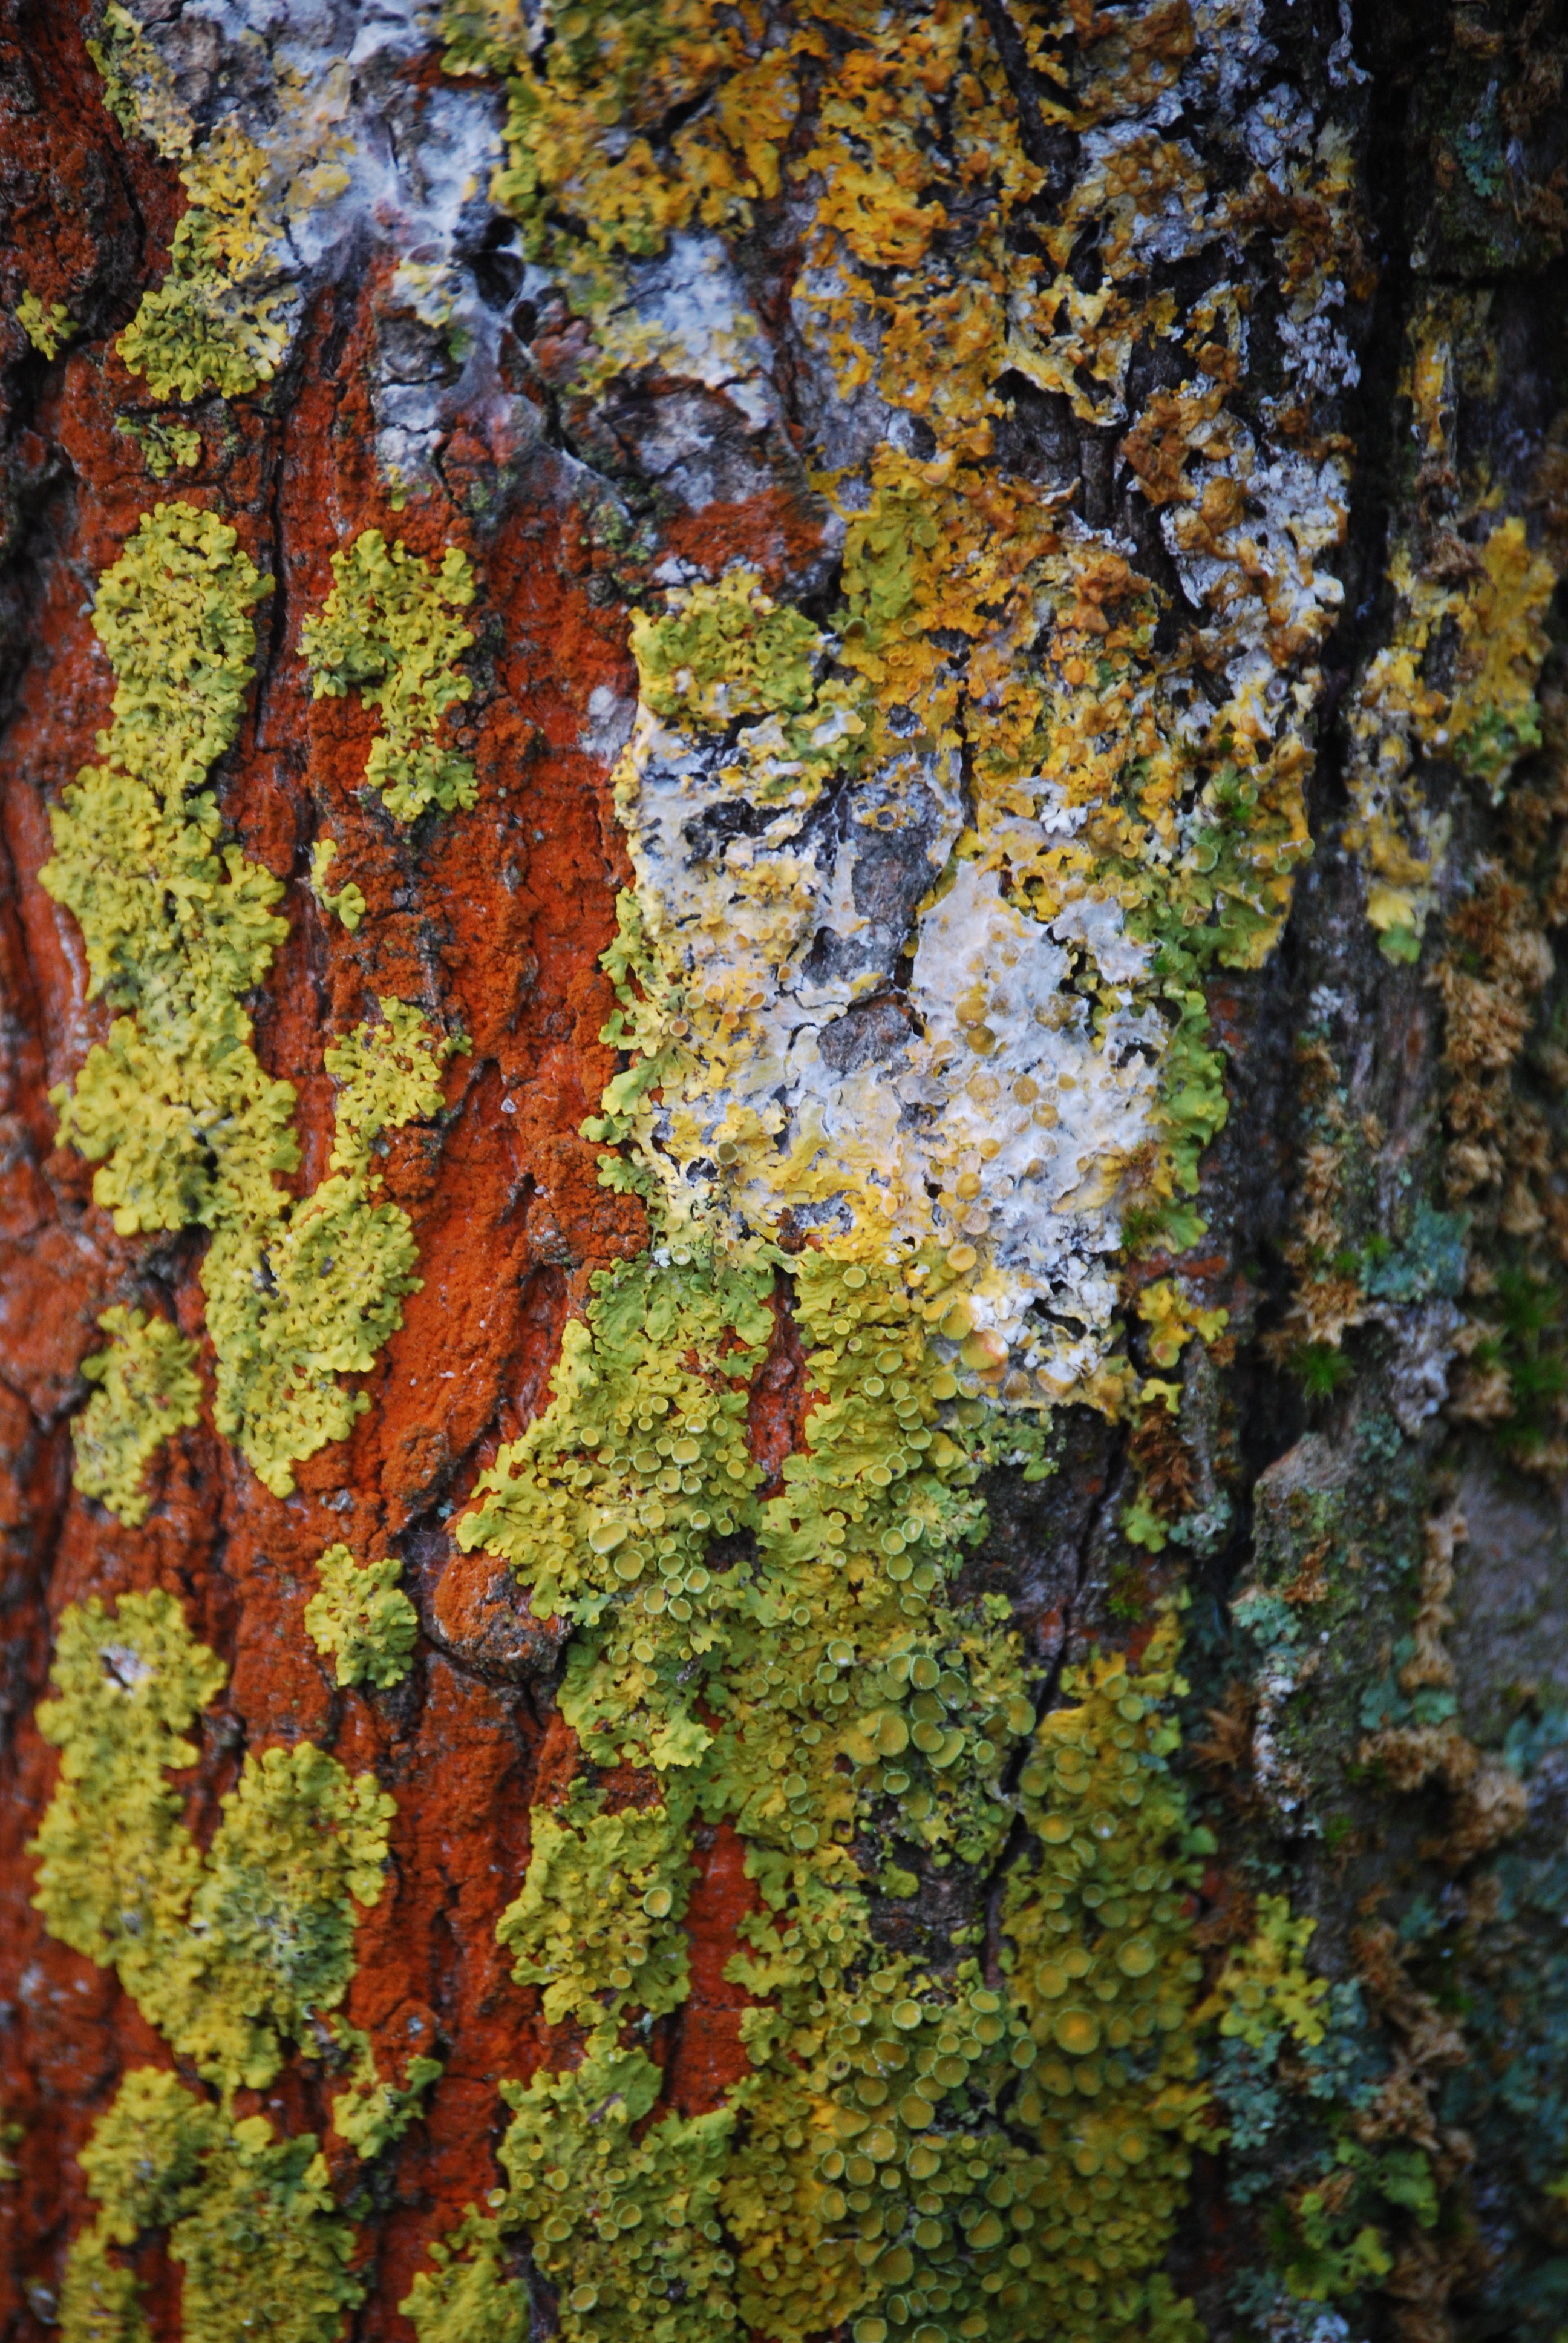
tree, forest, branch, plant, wood, texture, leaf, trunk, bark, birch, autumn, season, lichen, deciduous, woodland, habitat, flowering plant, woody plant, land plant